Telangana State Archaeology Museum

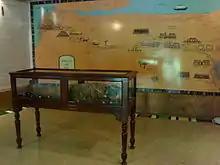
Egyptian Mummy at the museum

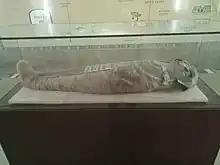
Mummy of daughter of the VI Pharaoh of the Egypt (300-100)BC

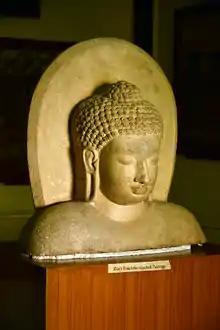
Bust of Buddha in the Telangana State Archeology Museum

This museum's most popular attraction is its Egyptian mummy of Princess "Naishu" which was brought in 1930 to Hyderabad by Nasir Nawaz Jung, the son-in-law of Asaf Jah VI. He presented it to the Asaf Jah VII, who donated it to the museum. He had reportedly bought it for 1000 pounds. It is one of the six Egyptian mummies in India, the others being in Lucknow, Mumbai, Vadodara, Jaipur, and Kolkata.